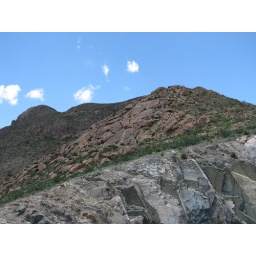
Just above Ant hill.. look how green the mountain is!